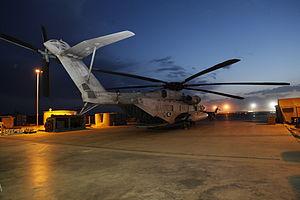
Le camp Bastion est une base militaire britannique située au nord-ouest de Lashkar Gah, capitale de la province d'Helmand en Afghanistan.